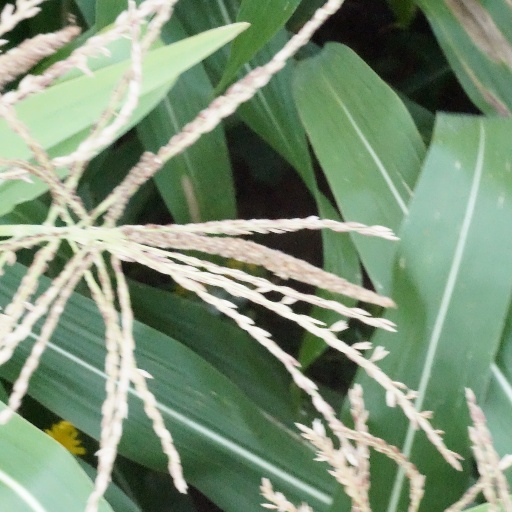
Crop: maize; corn